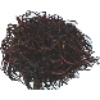
Label: rambutan